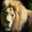
Label: lion